Episode 6188

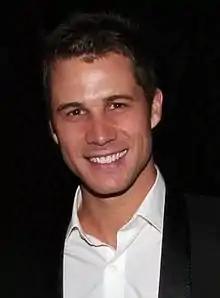
Scott McGregor called the episode "really intense and dark" and believed viewers would be on the edge of their seats waiting to find out what happens.

In February 2011, McGregor announced his departure from "Neighbours" and a "Herald Sun" reporter stated that he would film his final scenes in April. On screen, his character was seen exposing corruption within the local police force and then receiving threats from some of his colleagues. McGregor later explained to a Press Association reporter that Mark's exit storyline would not be a happy one, as he is forced out of Ramsay Street. Mark is asked to enter a witness protection program and the night before he leaves, he realises he is still in love with his ex-girlfriend, Kate (Brewer). McGregor told Sarah Ellis of "Inside Soap" "He hasn't been able to tell Kate that he's leaving before now – but he just can't say goodbye, and asks her to come along with him. It's such a very big ask, so of course she has to give it a lot of thought."